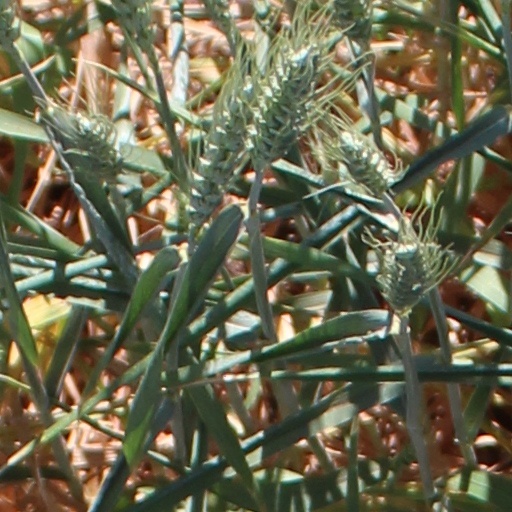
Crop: wheat